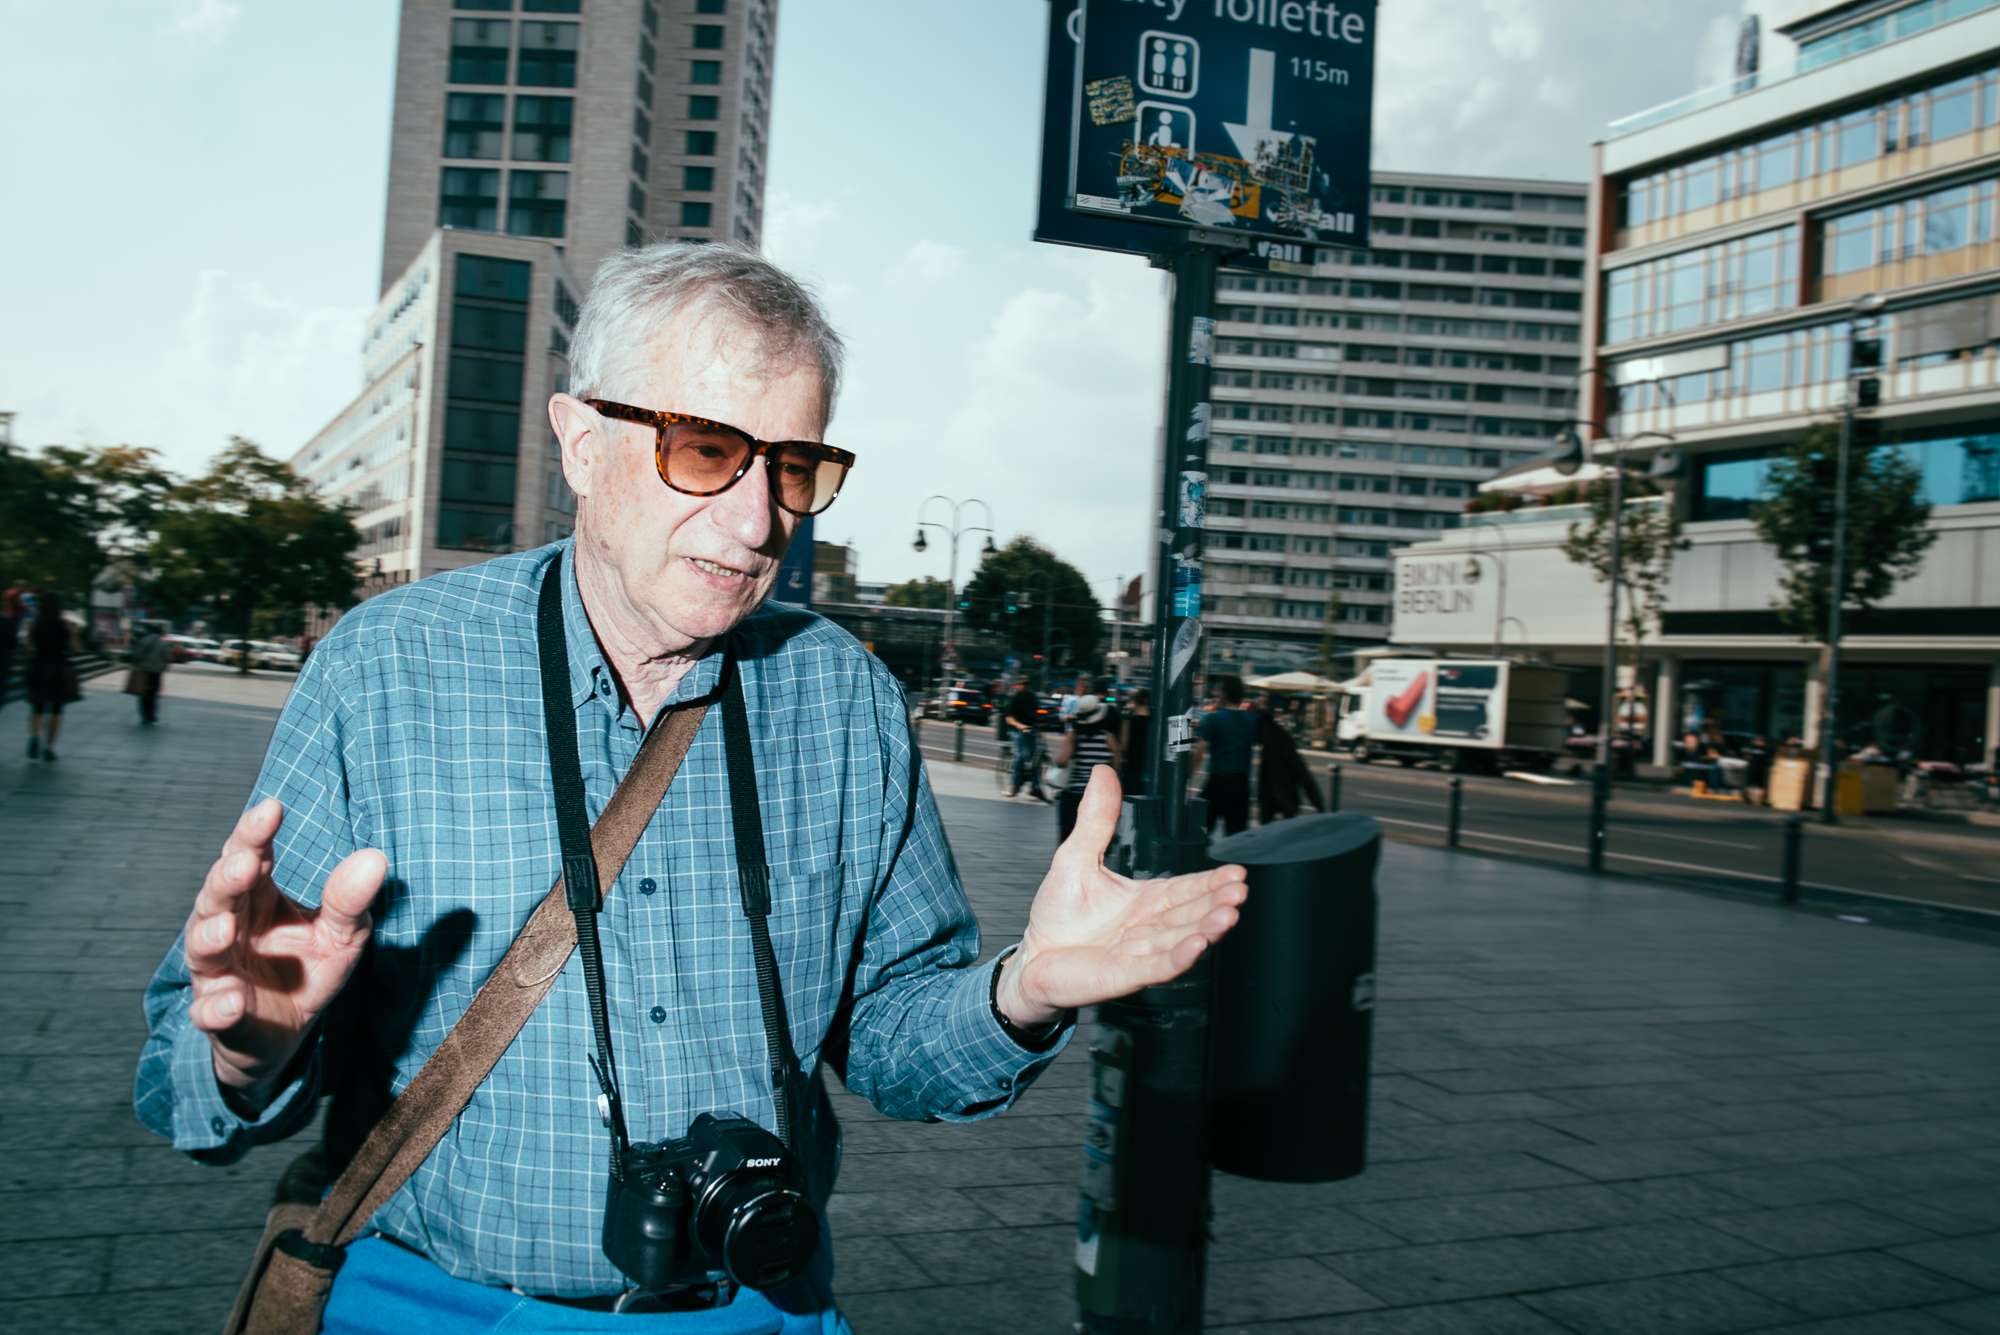
road, street, blue